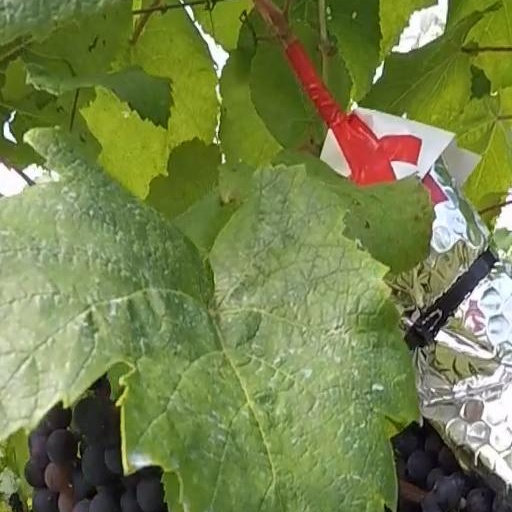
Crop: grape